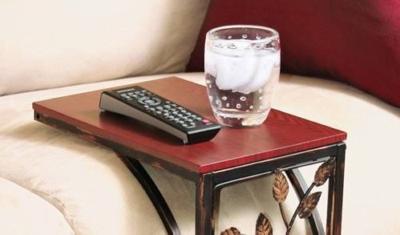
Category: table